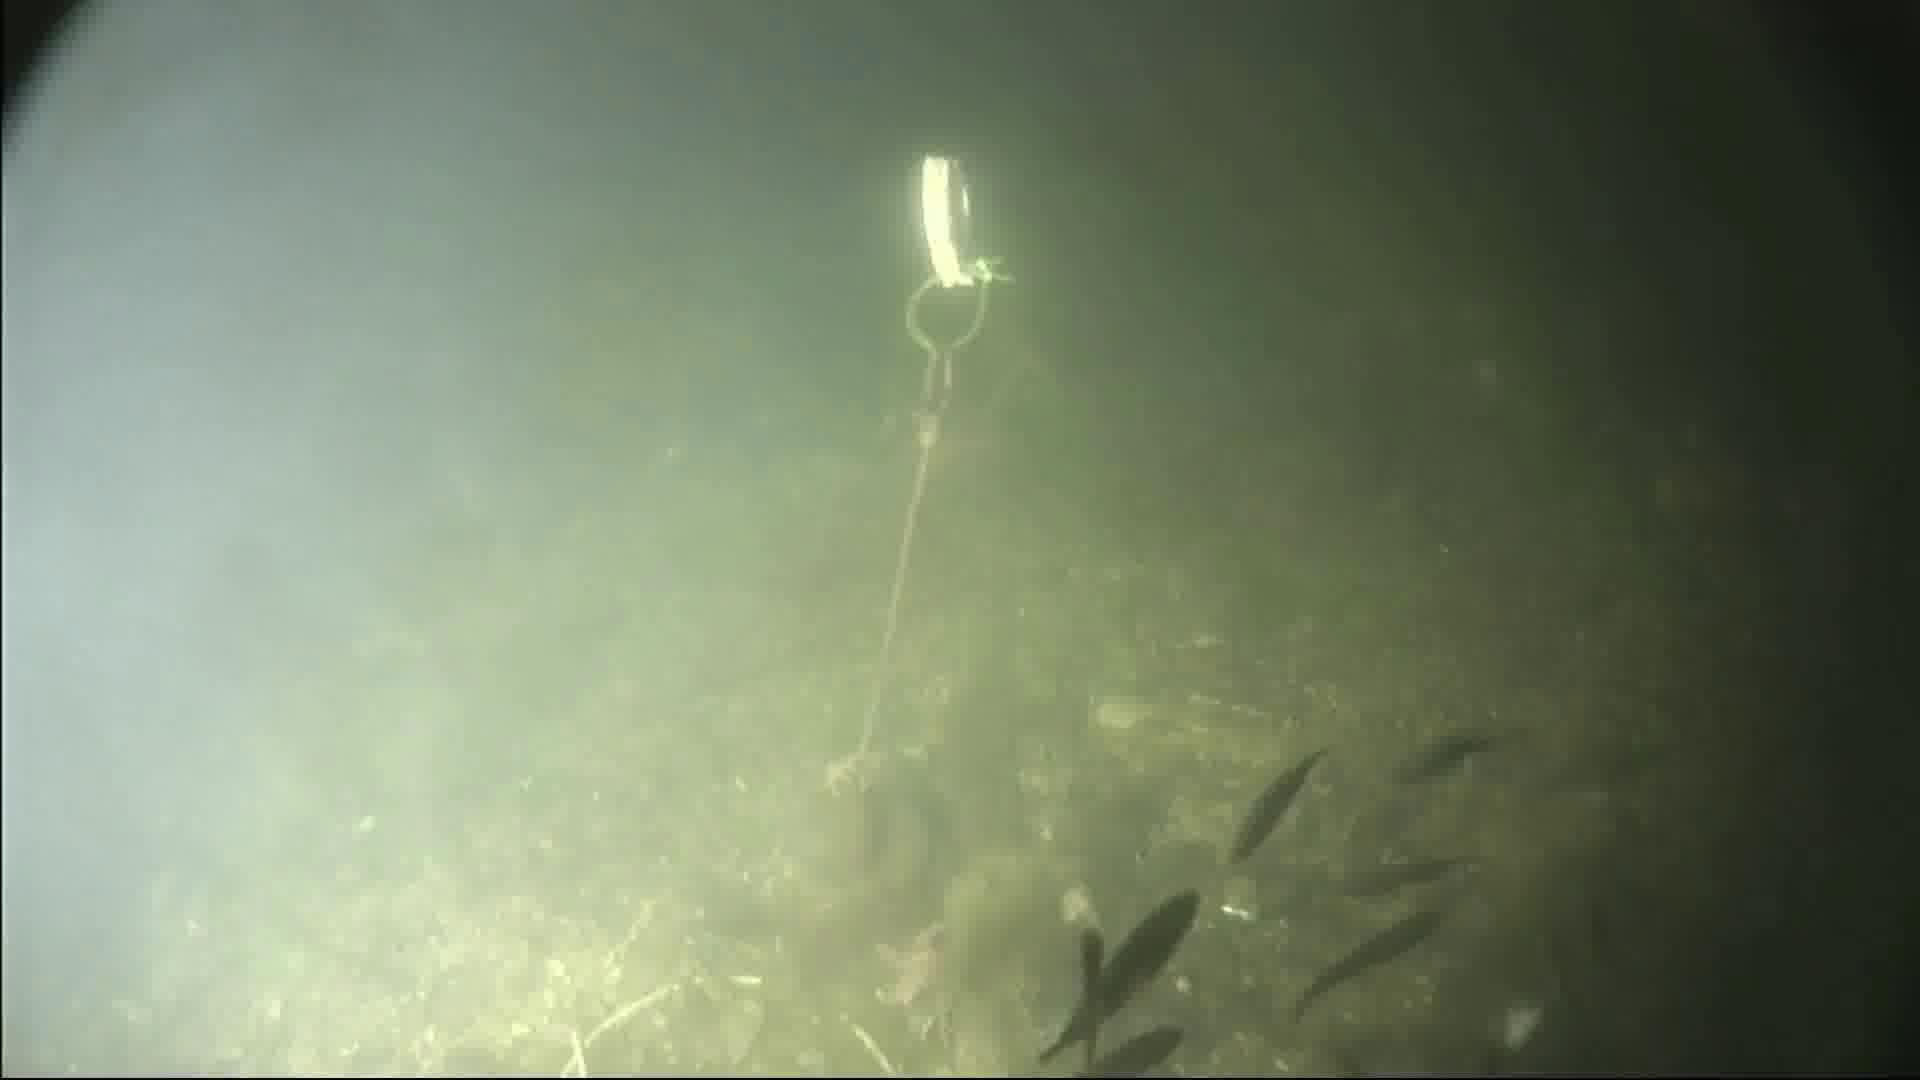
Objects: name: starfish
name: small_fish